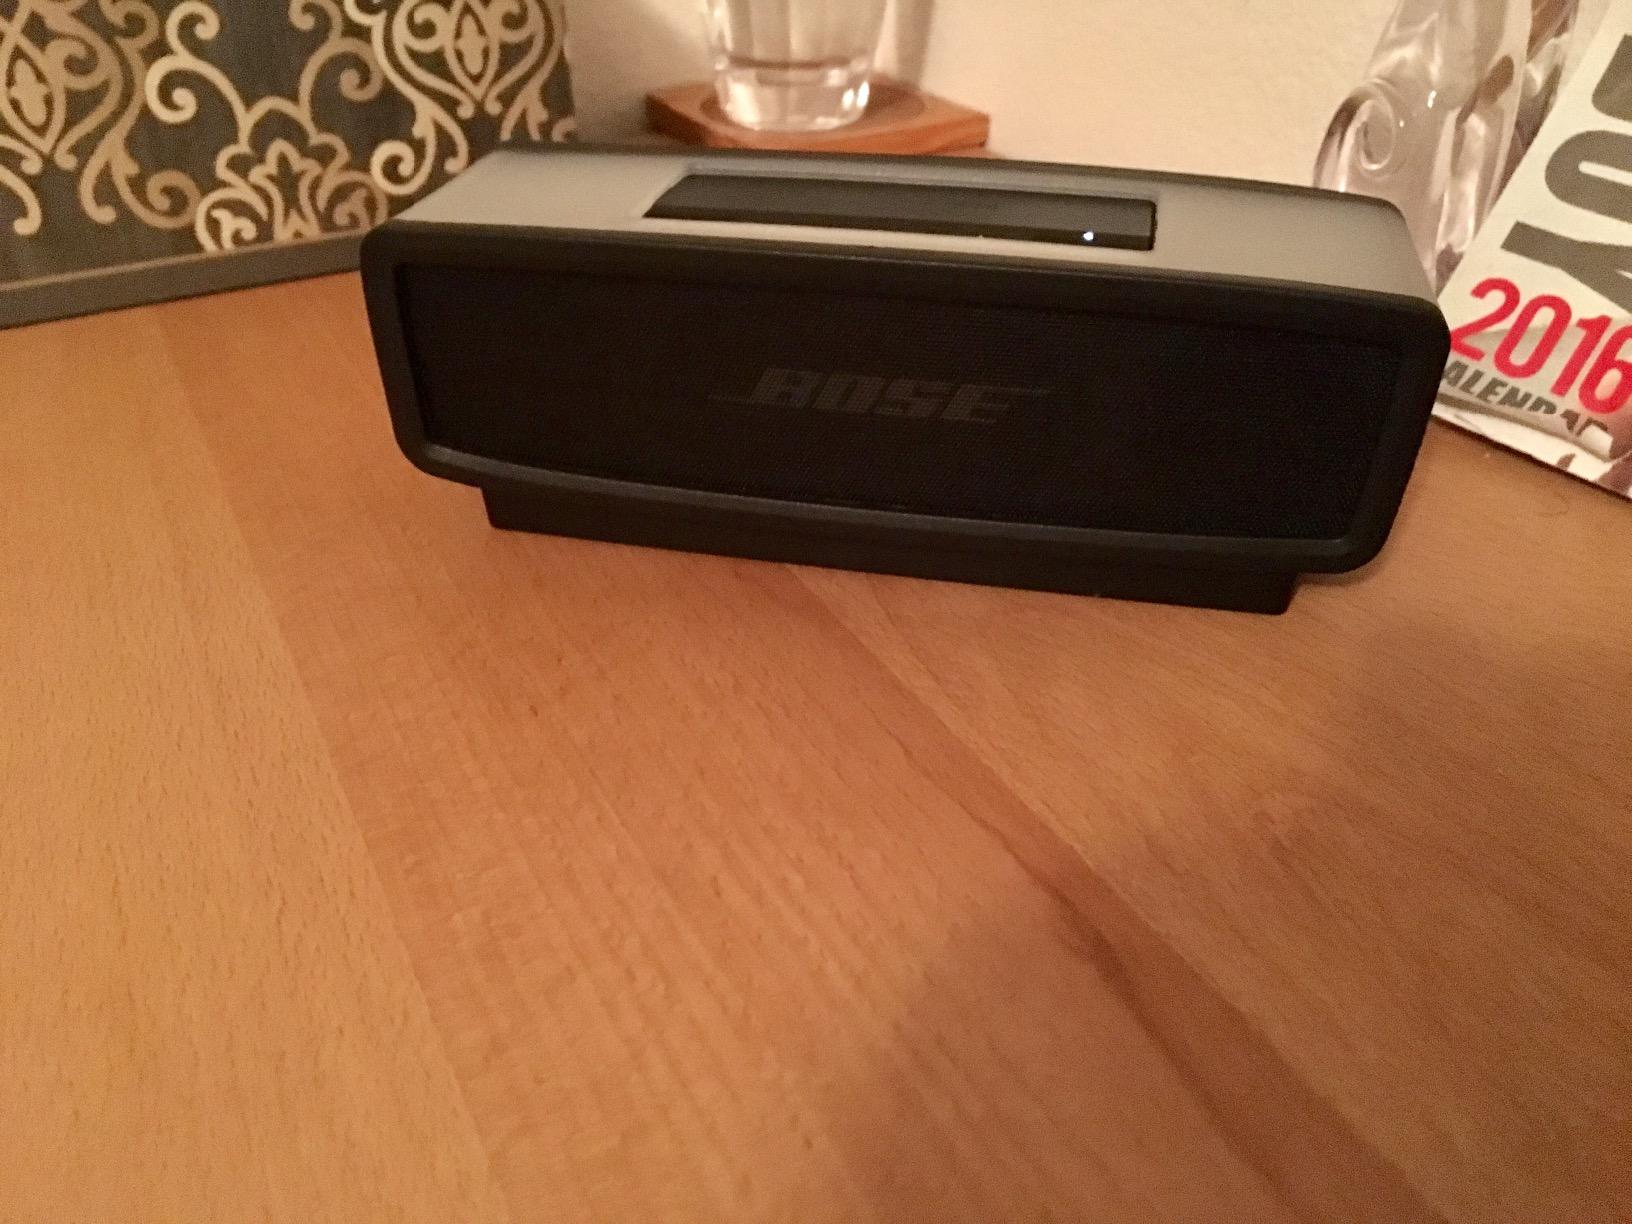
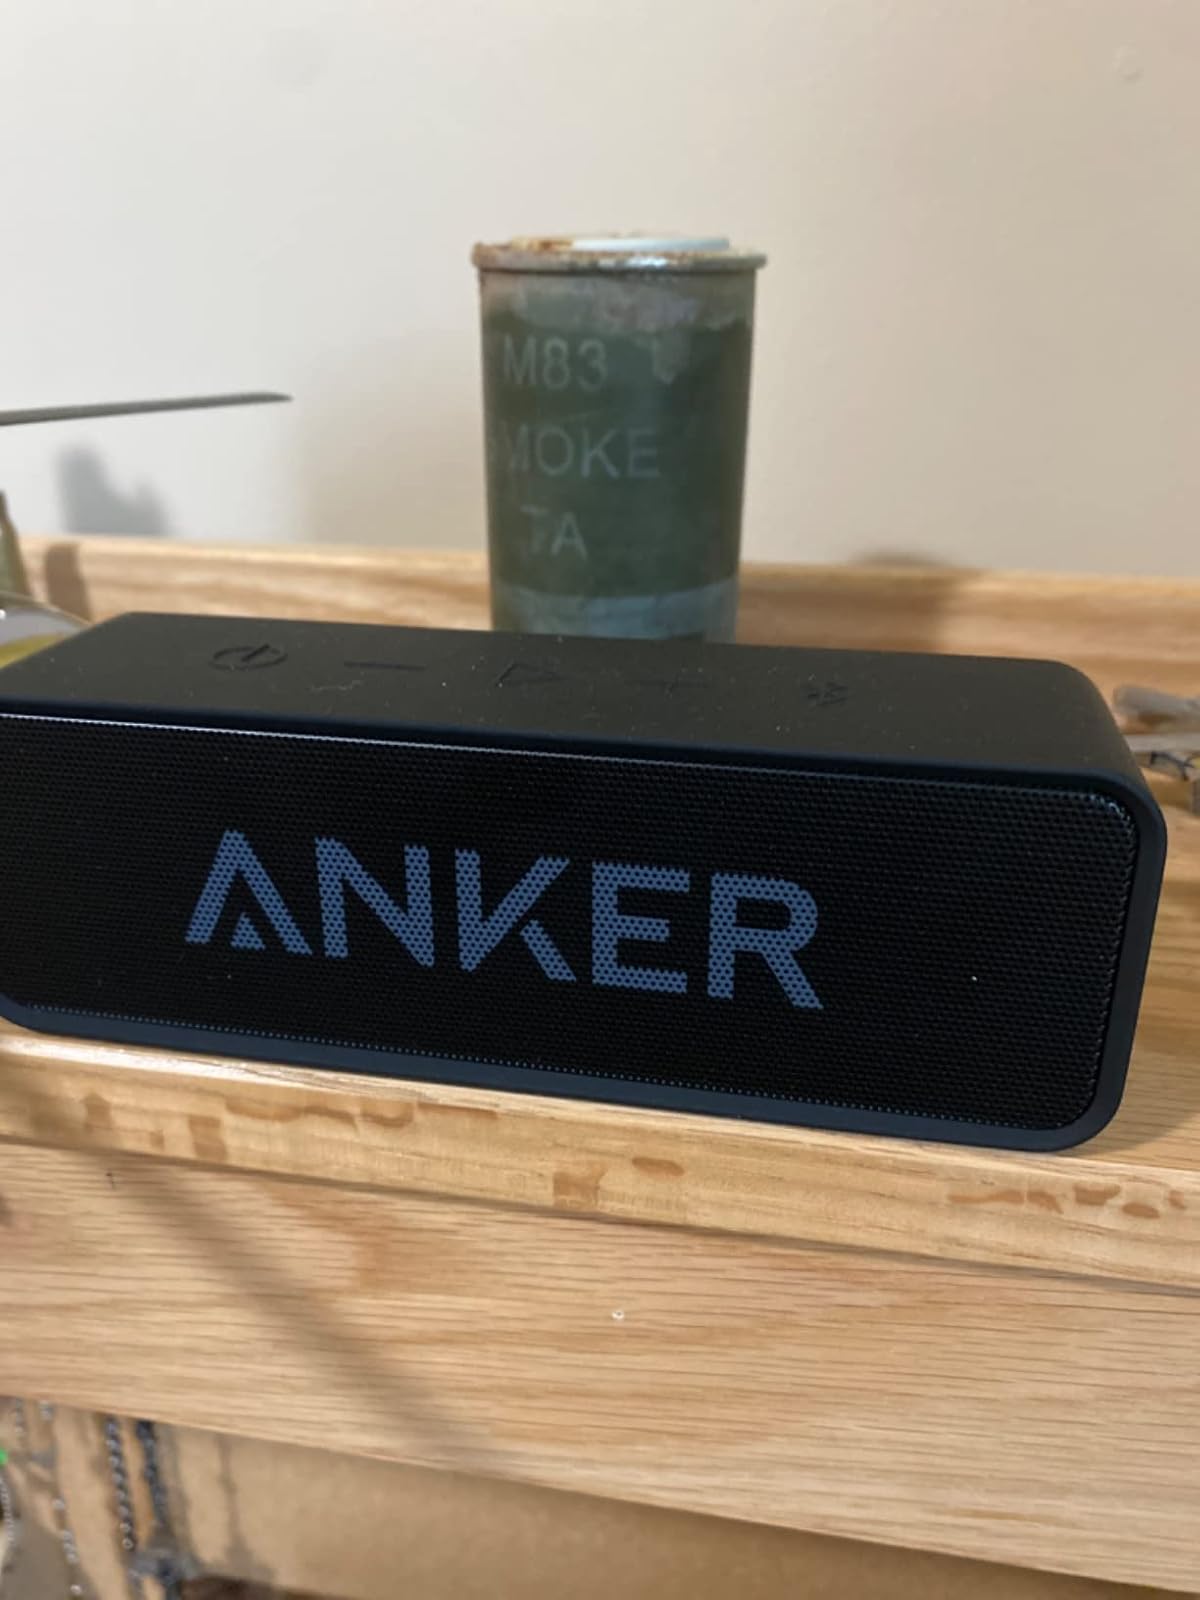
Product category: speaker
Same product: no